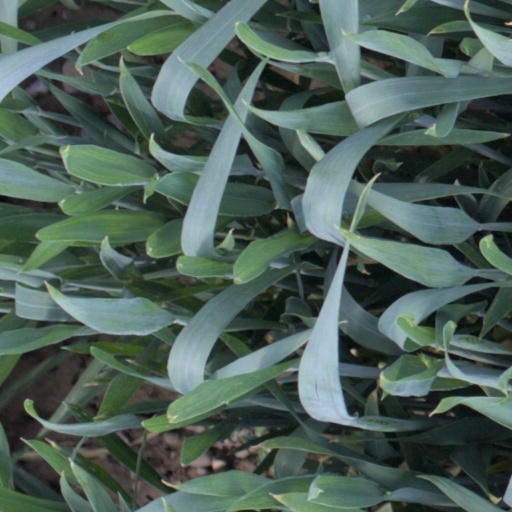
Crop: wheat